Music of the United Kingdom (1980s)

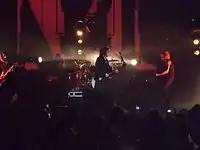
The Cure on stage in 2008.

Gothic rock, often shortened to goth, developed out of the post-punk scene in the early 1980s. It combines dark, often keyboard-heavy music with introspective and depressing lyrics. Notable early gothic rock bands include Bauhaus (whose "Bela Lugosi's Dead" is often cited as the first goth record), Siouxsie and the Banshees (who may have coined the term), The Cure, The Sisters of Mercy, and Fields of the Nephilim. Gothic rock gave rise to a broader goth subculture that included clubs, various fashion trends and numerous publications that grew in popularity in the 1980s, gaining notoriety by being associated by several moral panics over suicide and Satanism.